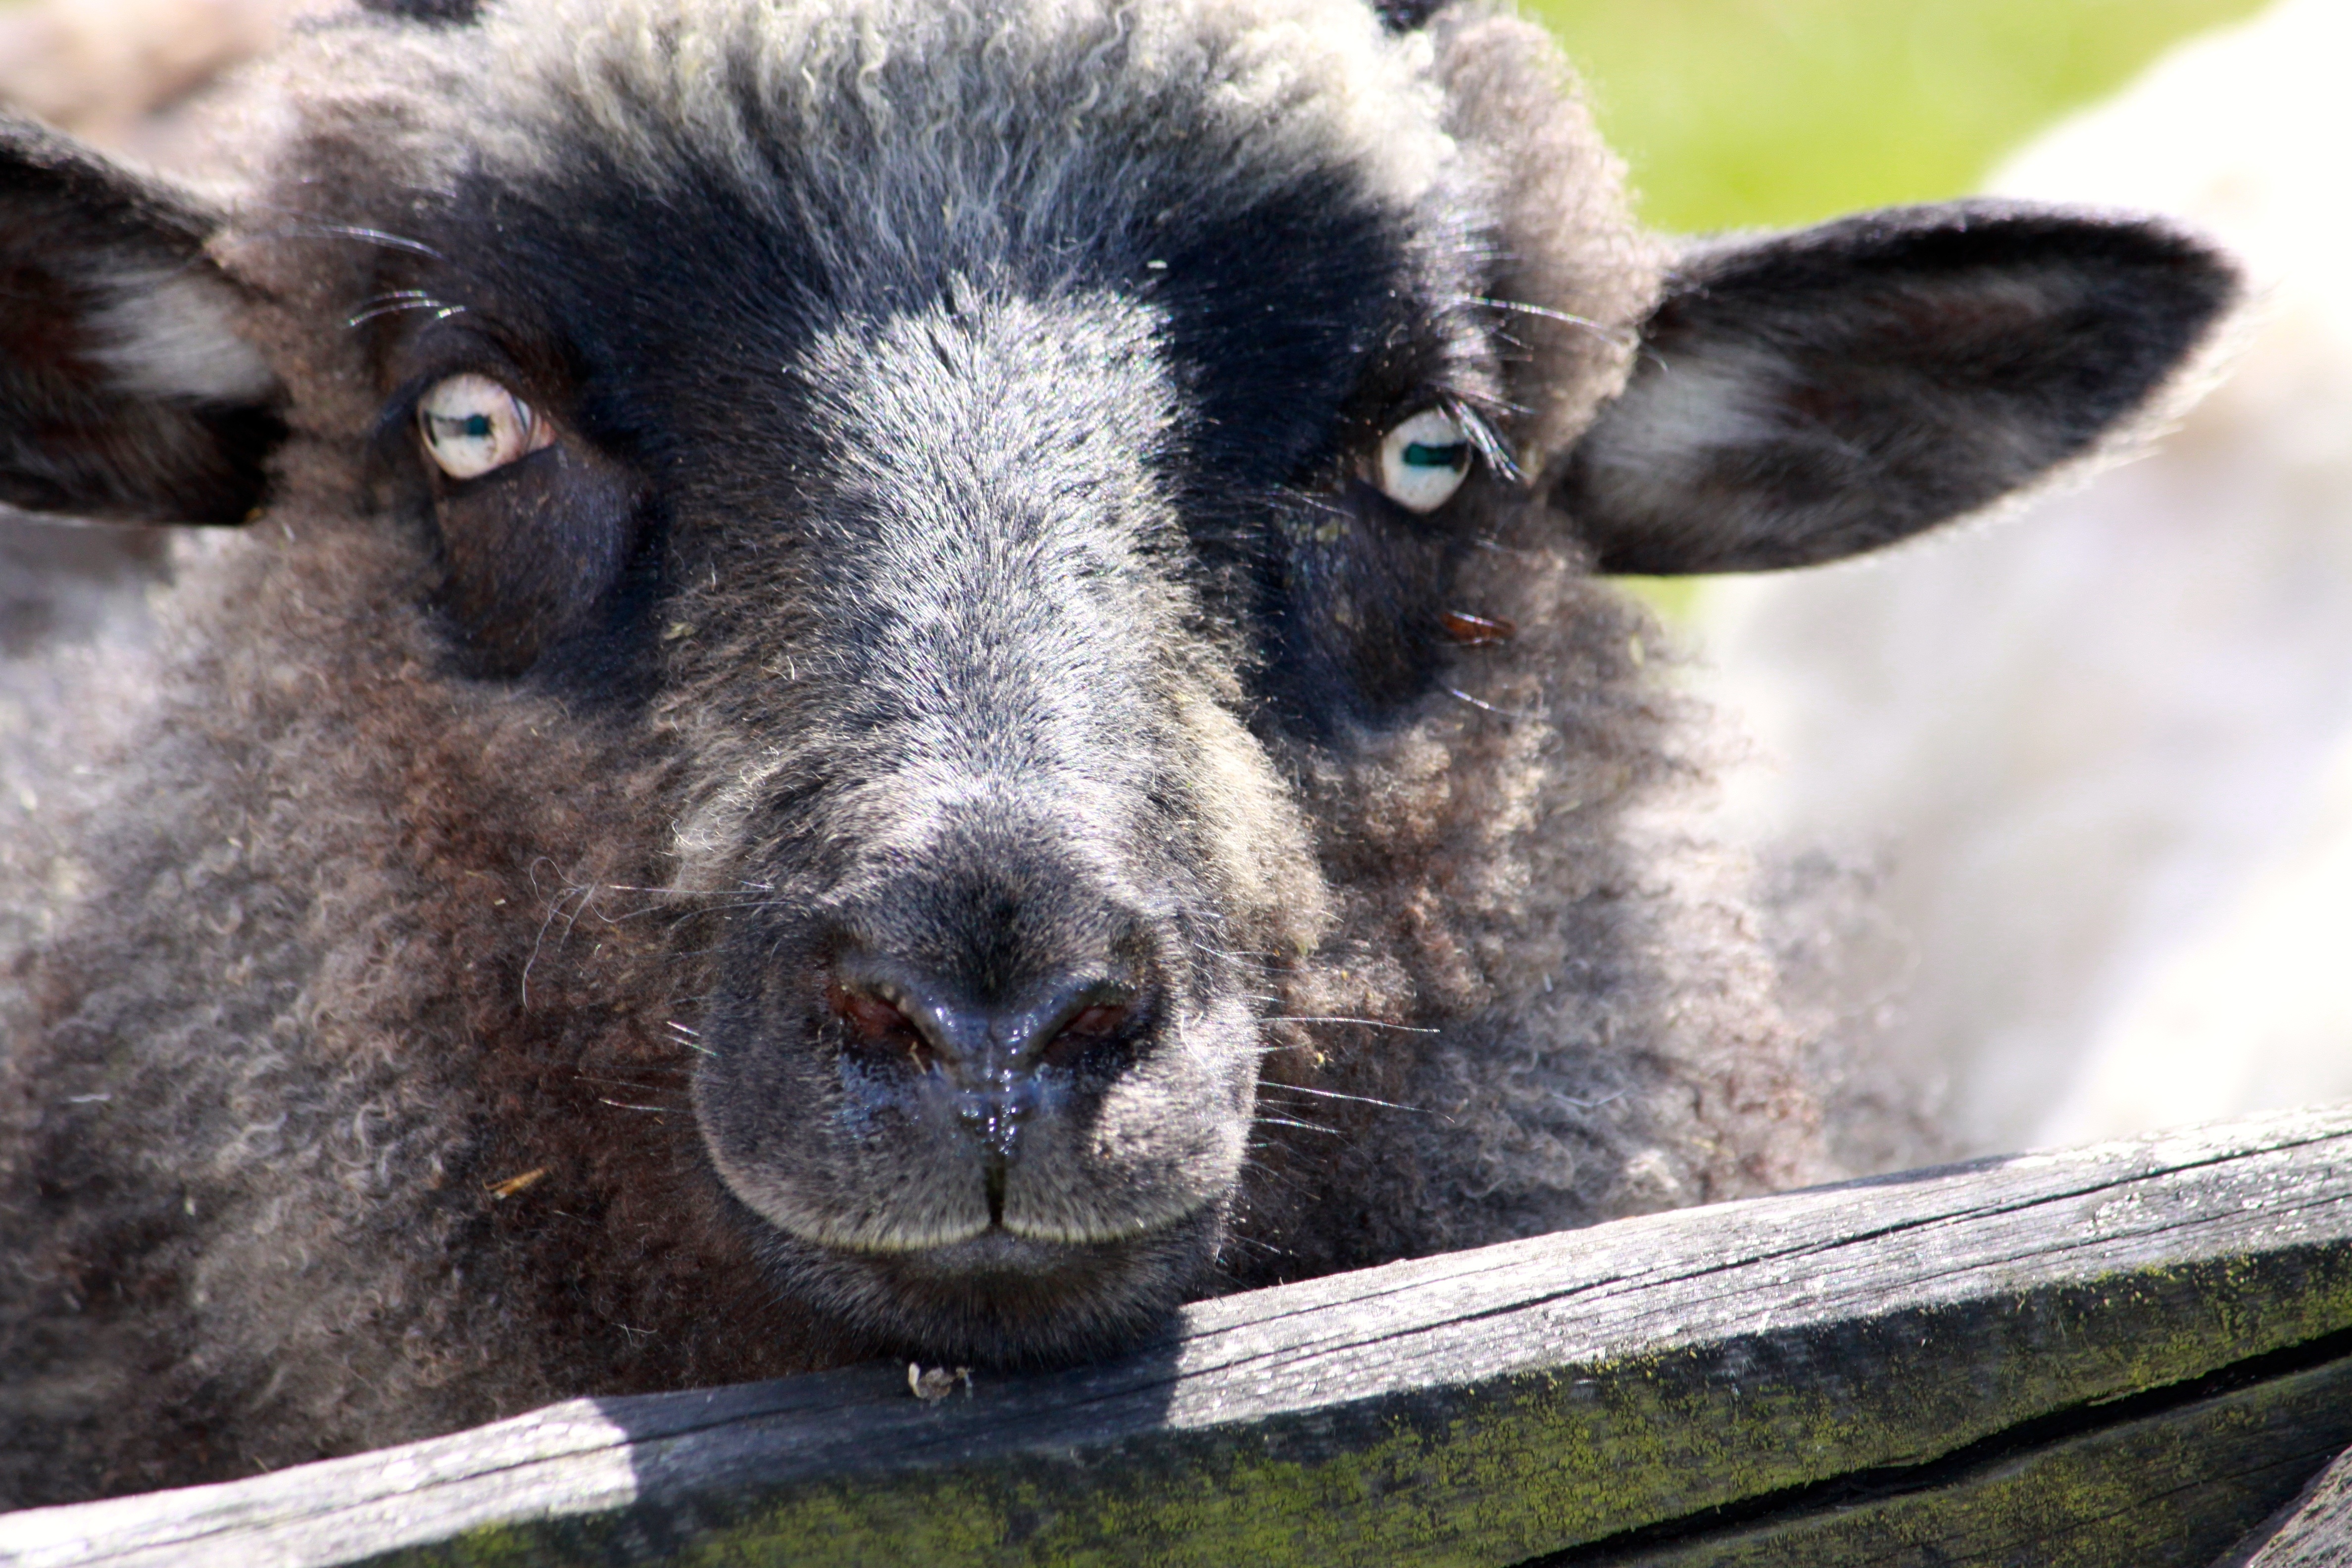
wildlife, pasture, sheep, mammal, fauna, lamb, eyes, vertebrate, sheeps, cattle like mammal, cow goat family